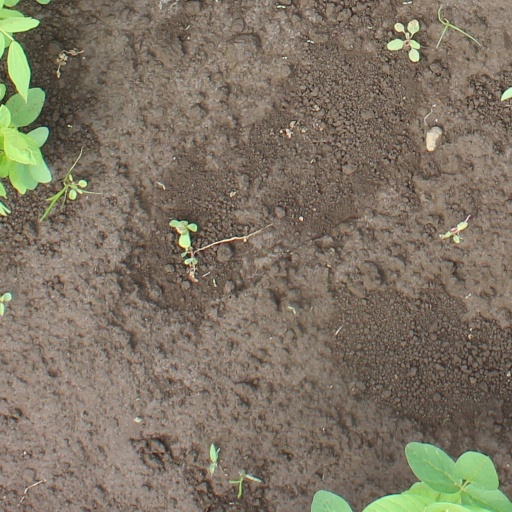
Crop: soybean